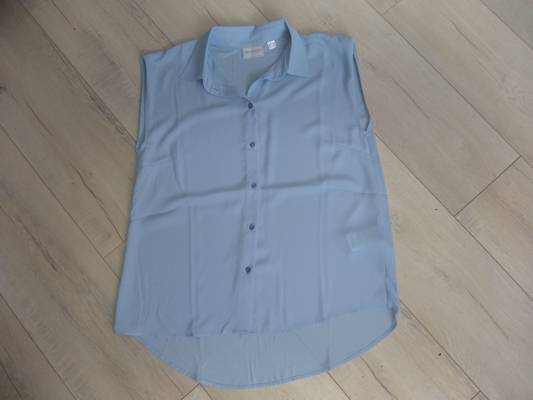
Waste category: clothes